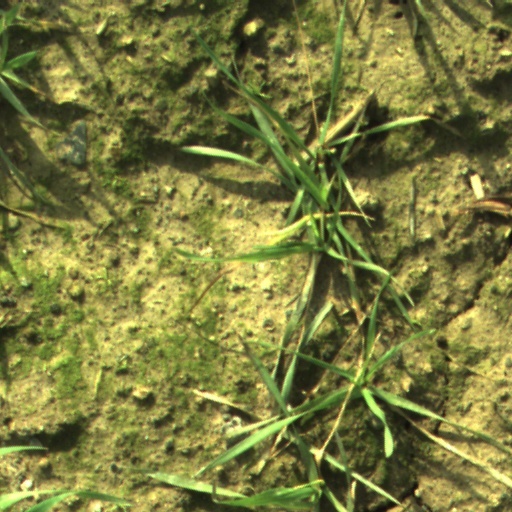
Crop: wheat